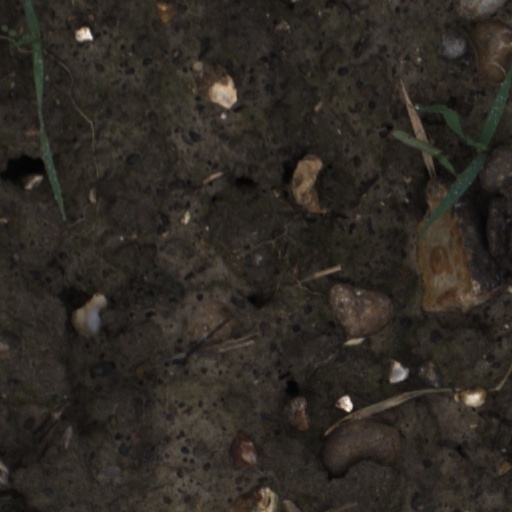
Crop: wheat